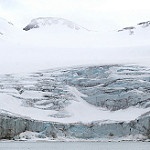
Label: glacier